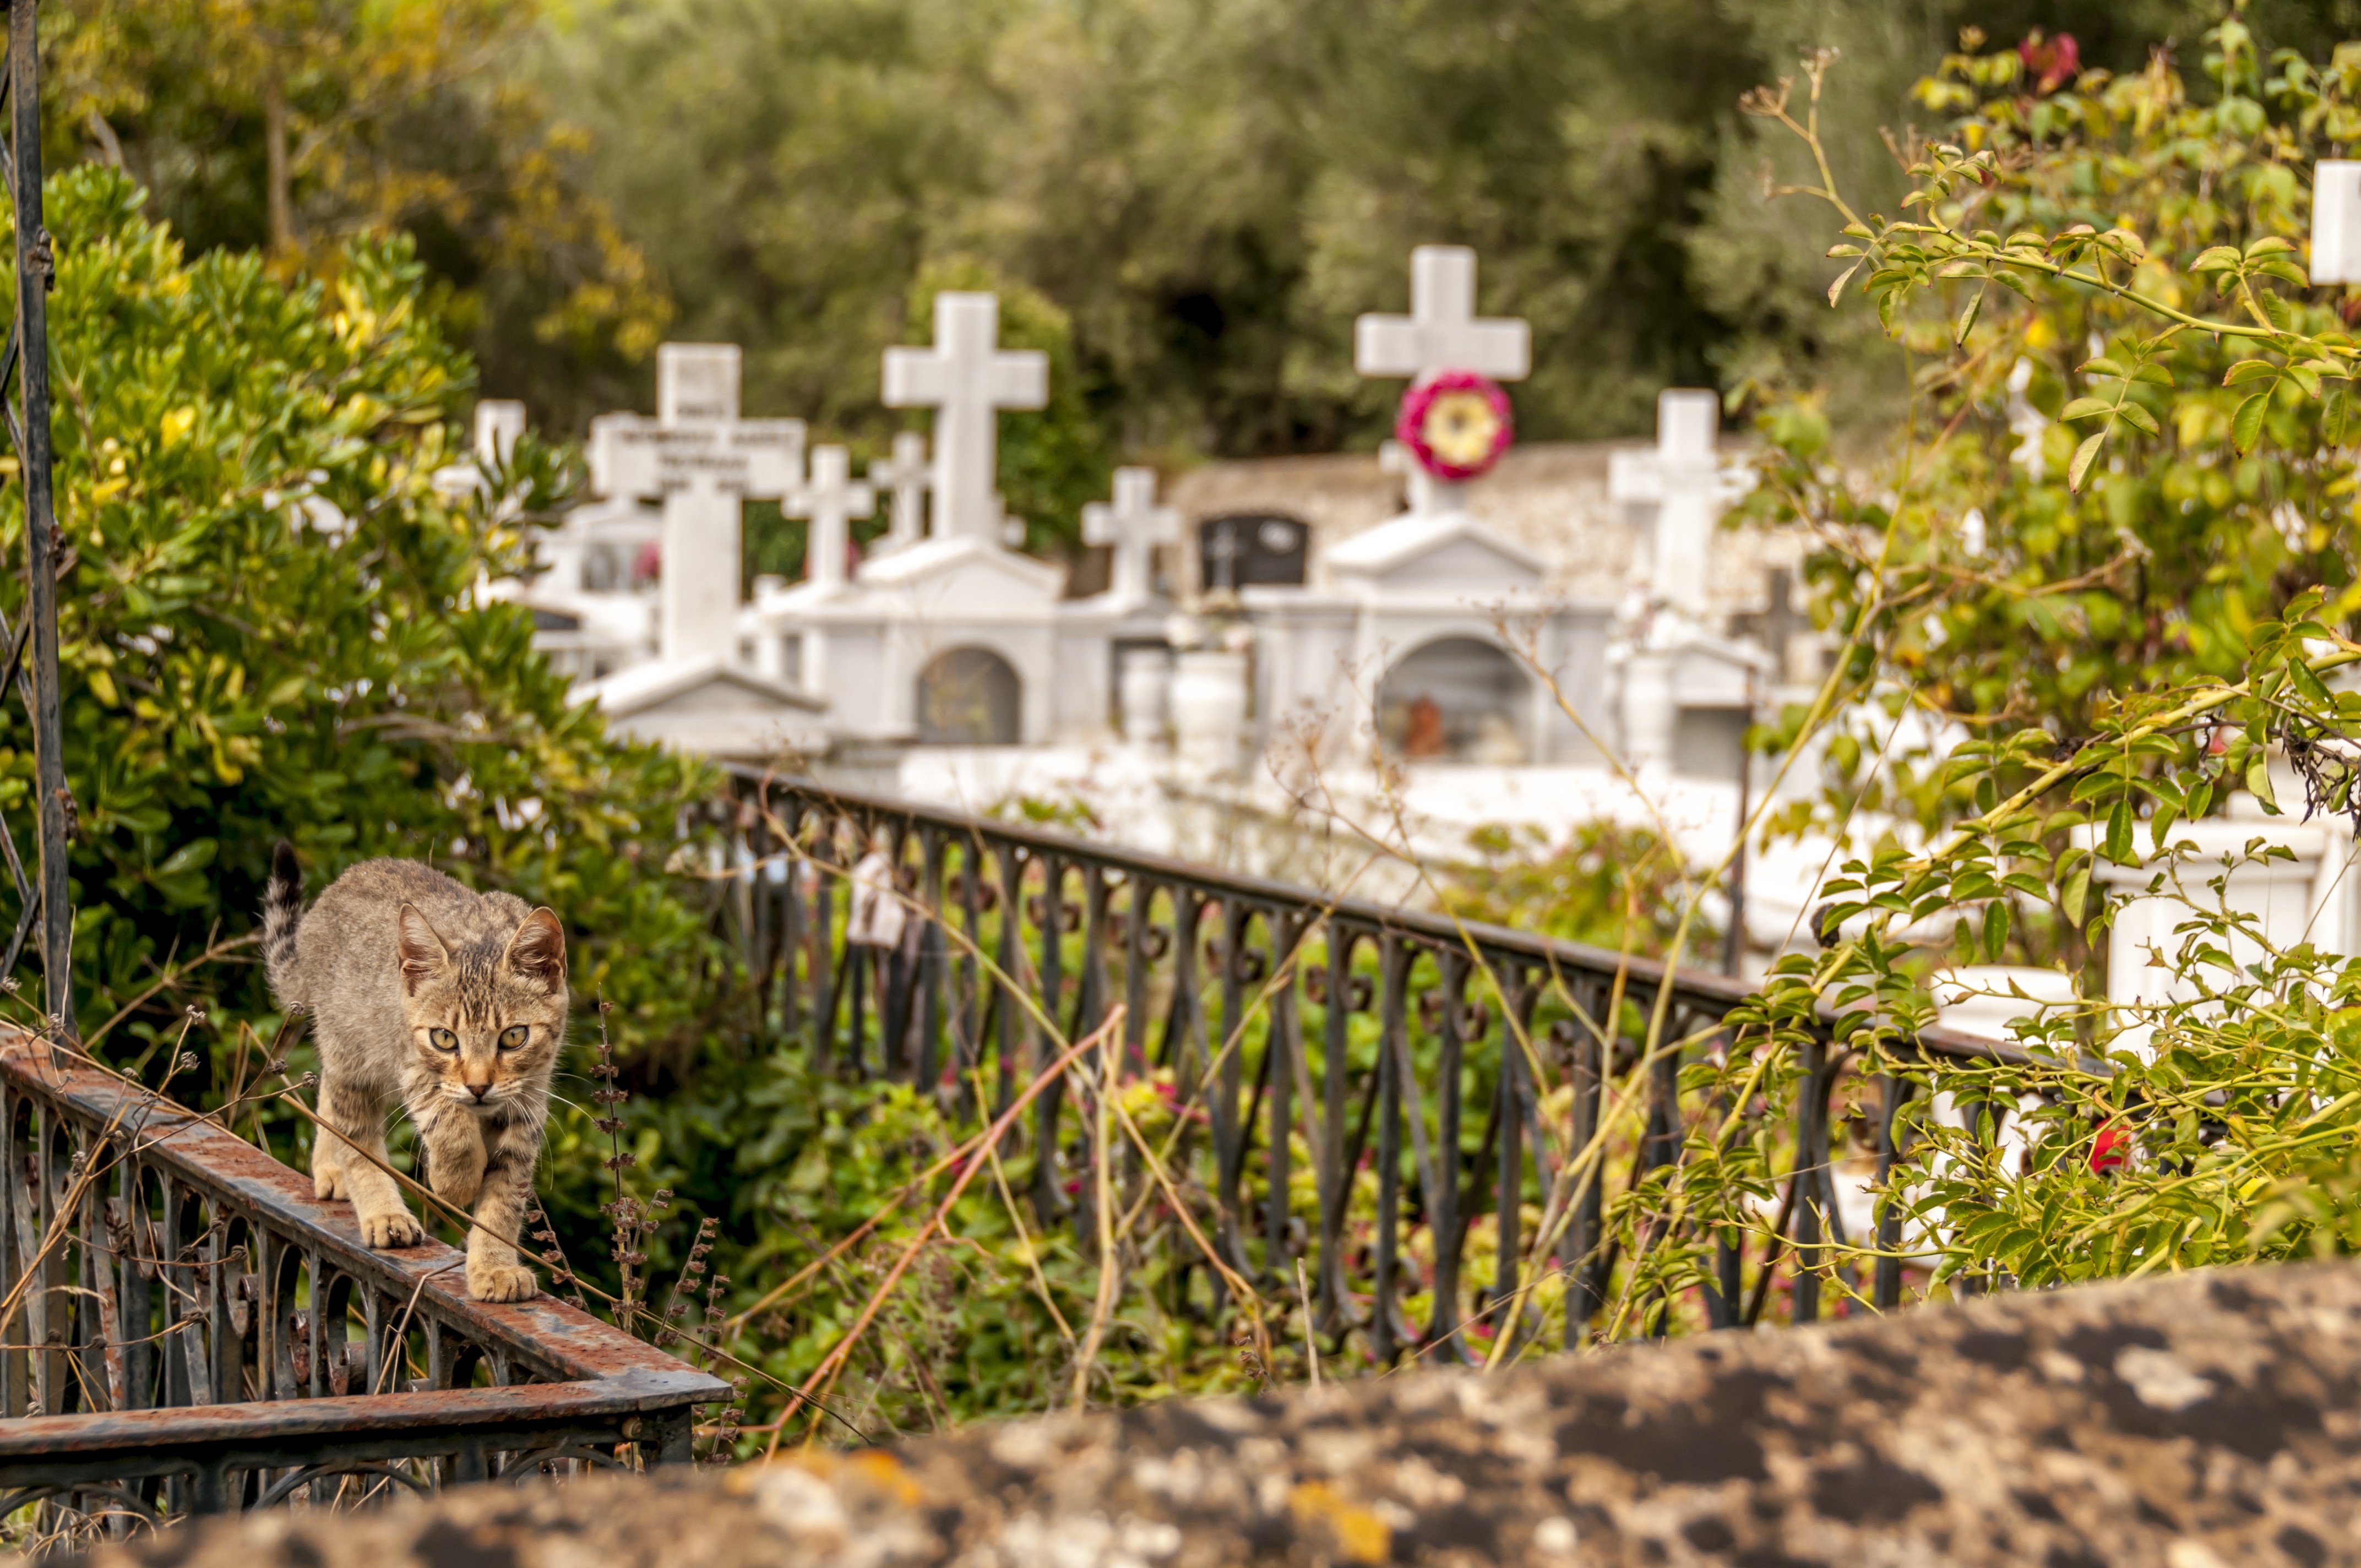
flower, cat, cottage, autumn, feline, cemetery, garden, homeless, look, estate, keeper, supervisor